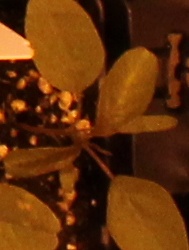
Label: Palmer Amaranth